Swansea Improvements and Tramway Company

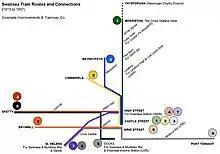
Final Route Plan

The company was highly innovative in overcoming the limitations of the low bridges and special low-height double-deck cars were introduced on the same design as cars built for Cardiff (see below), who had the same problem. The new cars provided a more profitable service for the Morriston and Docks services whilst normal height double-deck cars were used for the Sketty, St Helens and Brynmill routes, though single-deck cars continued to run on the very height-restricted Port Tennant route.